Ghazi (warrior)

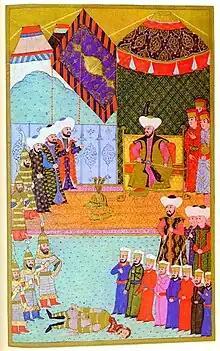
The "Ghazi Sultan" Murad II and Władysław III of Poland

A ghazi, or gazi (plural "ġuzāt") is an individual who participated in ghazw (""), meaning military expeditions or raids against non-Muslims. The latter term was applied in early Islamic literature to expeditions led by the Islamic prophet Muhammad, and later taken up by Turkic military leaders to describe their wars of conquest.